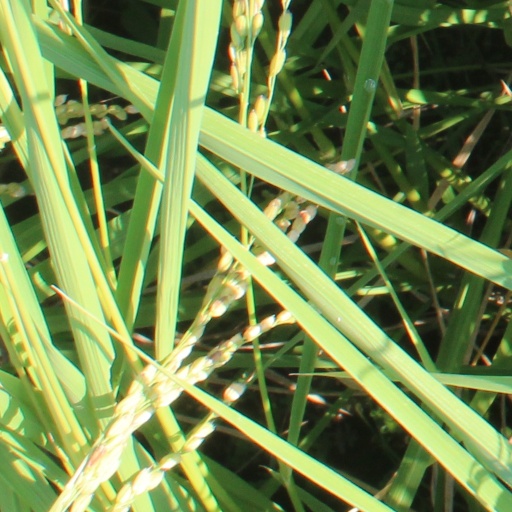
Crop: rice